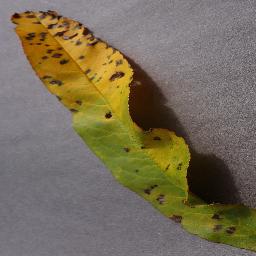
Label: Peach___Bacterial_spot